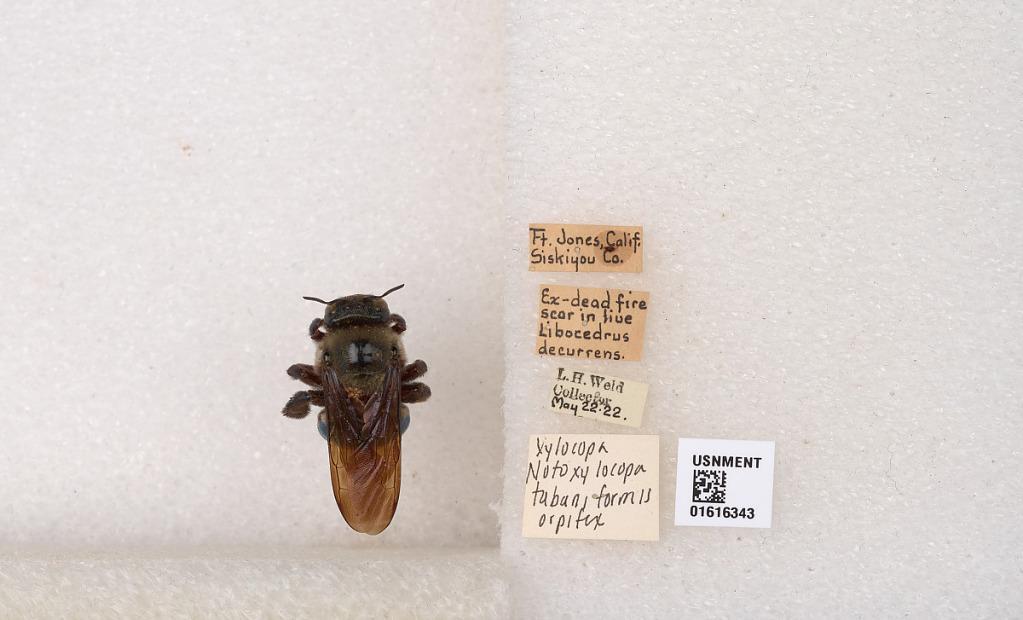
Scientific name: Xylocopa (Notoxylocopa) tabaniformis orpifex Smith
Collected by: L. Weld
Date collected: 1922-5-22
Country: United States
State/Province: California
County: Sisikiyou
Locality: Fort Jones
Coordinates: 41.6076, -122.84